Ōyama Sutematsu

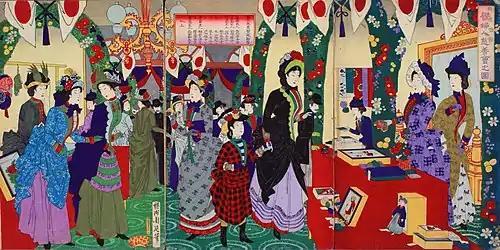
Countess Ōyama Sutematsu and her daughter Ōyama Hisako at the first fundraising bazaar for Takaki Kanehiro's , 1887. Yamakawa discussed with Takaki the founding of training course and increase female healthcare workers, which would become .

After her marriage, Ōyama took on the social responsibilities of a government official's wife, and advised the Empress on western customs, holding the official title of "Advisor on Westernization in the Court". She also advocated for women's education and encouraged upper-class Japanese women to volunteer as nurses. She frequently hosted American visitors to advance Japanese-American relations, including Alice Bacon, the geographer Ellen Churchill Semple and the novelist Fannie Caldwell Macaulay. In 1888, Ōyama was the subject of negative press from Japanese conservatives, and withdrew somewhat from public life. Positive press in 1895, at the conclusion of the First Sino-Japanese War (in which her husband had military victories and she had philanthropic success), returned her to the public eye.